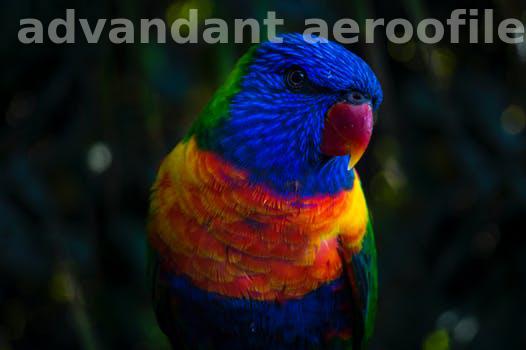
Label: Watermark